Fedorov Avtomat

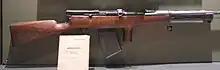
A Fedorov Avtomat captured by the Finnish during the Winter War

The Fedorov Avtomat is a short-recoil operated, locked-breech weapon which fires from a closed bolt. The bolt locking is achieved by a pair of symmetrical plates mounted to either side of the breech and held in place by a sheet metal cover, each with two lugs, one square and one round, mounted at either side of the breech, latching barrel and bolt together through recesses on the bolt. Those plates are allowed to tilt slightly down after about 10 mm of free recoil, unlocking the bolt. A bolt hold-open device is fitted and the firing mechanism is of hammer type.